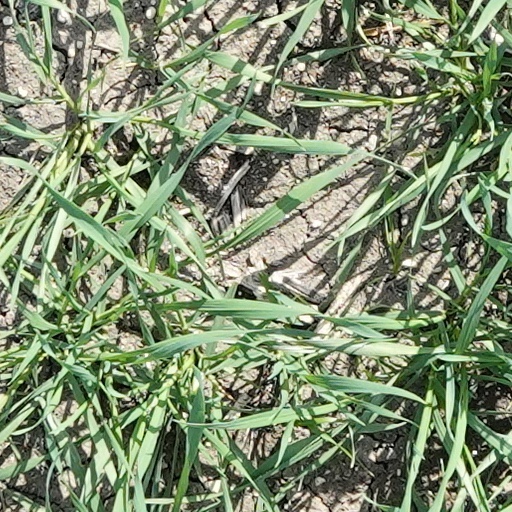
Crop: wheat